Tsukubusuma Shrine

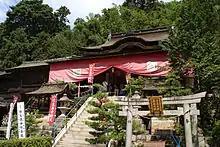
Main shrine of Tsukubusuma Shrine, designated as a National Treasure.

Tsukubusuma Shrine (都久夫須麻神社, "Tsukubusuma Jinja") is a Shinto shrine on Chikubu Island in Shiga Prefecture, Japan. Its is a National Treasure of Japan. The shrine's main festival is held annually on June 15. It is also called Chikubushima Shrine (竹生島神社, "Chikubushima Jinja").